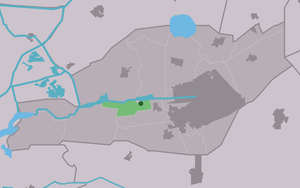
Smalle Ee est un village situé dans la commune néerlandaise de Smallingerland, dans la province de la Frise. Son nom en frison est Smelle Ie. Le 1ᵉʳ janvier 2008, le village comptait 55 habitants.